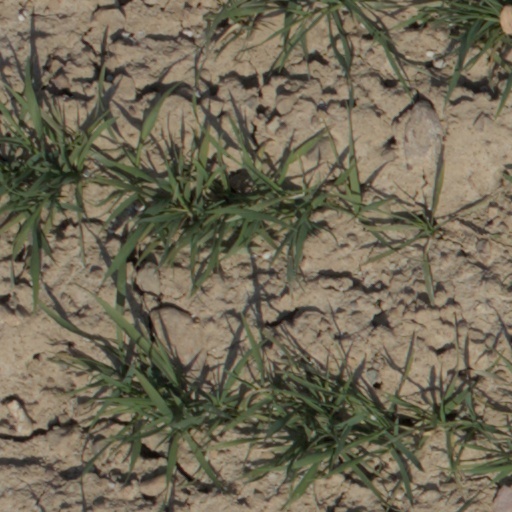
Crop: wheat